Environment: real
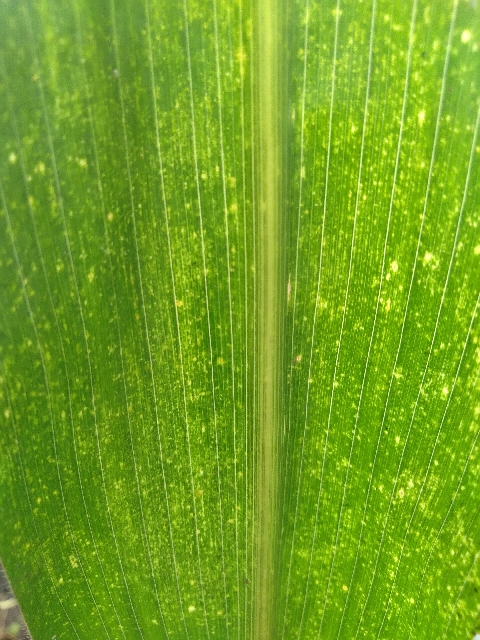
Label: lethal_necrosis